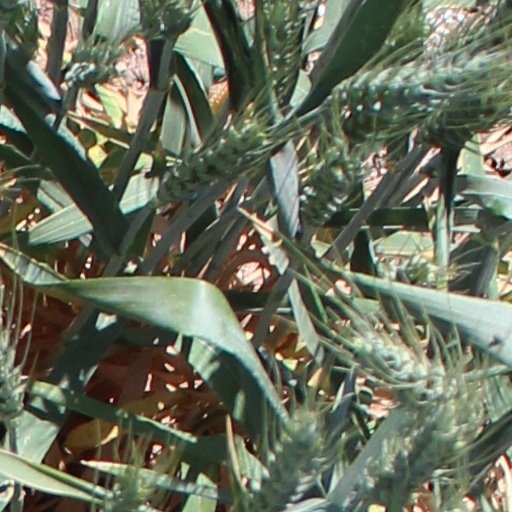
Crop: wheat